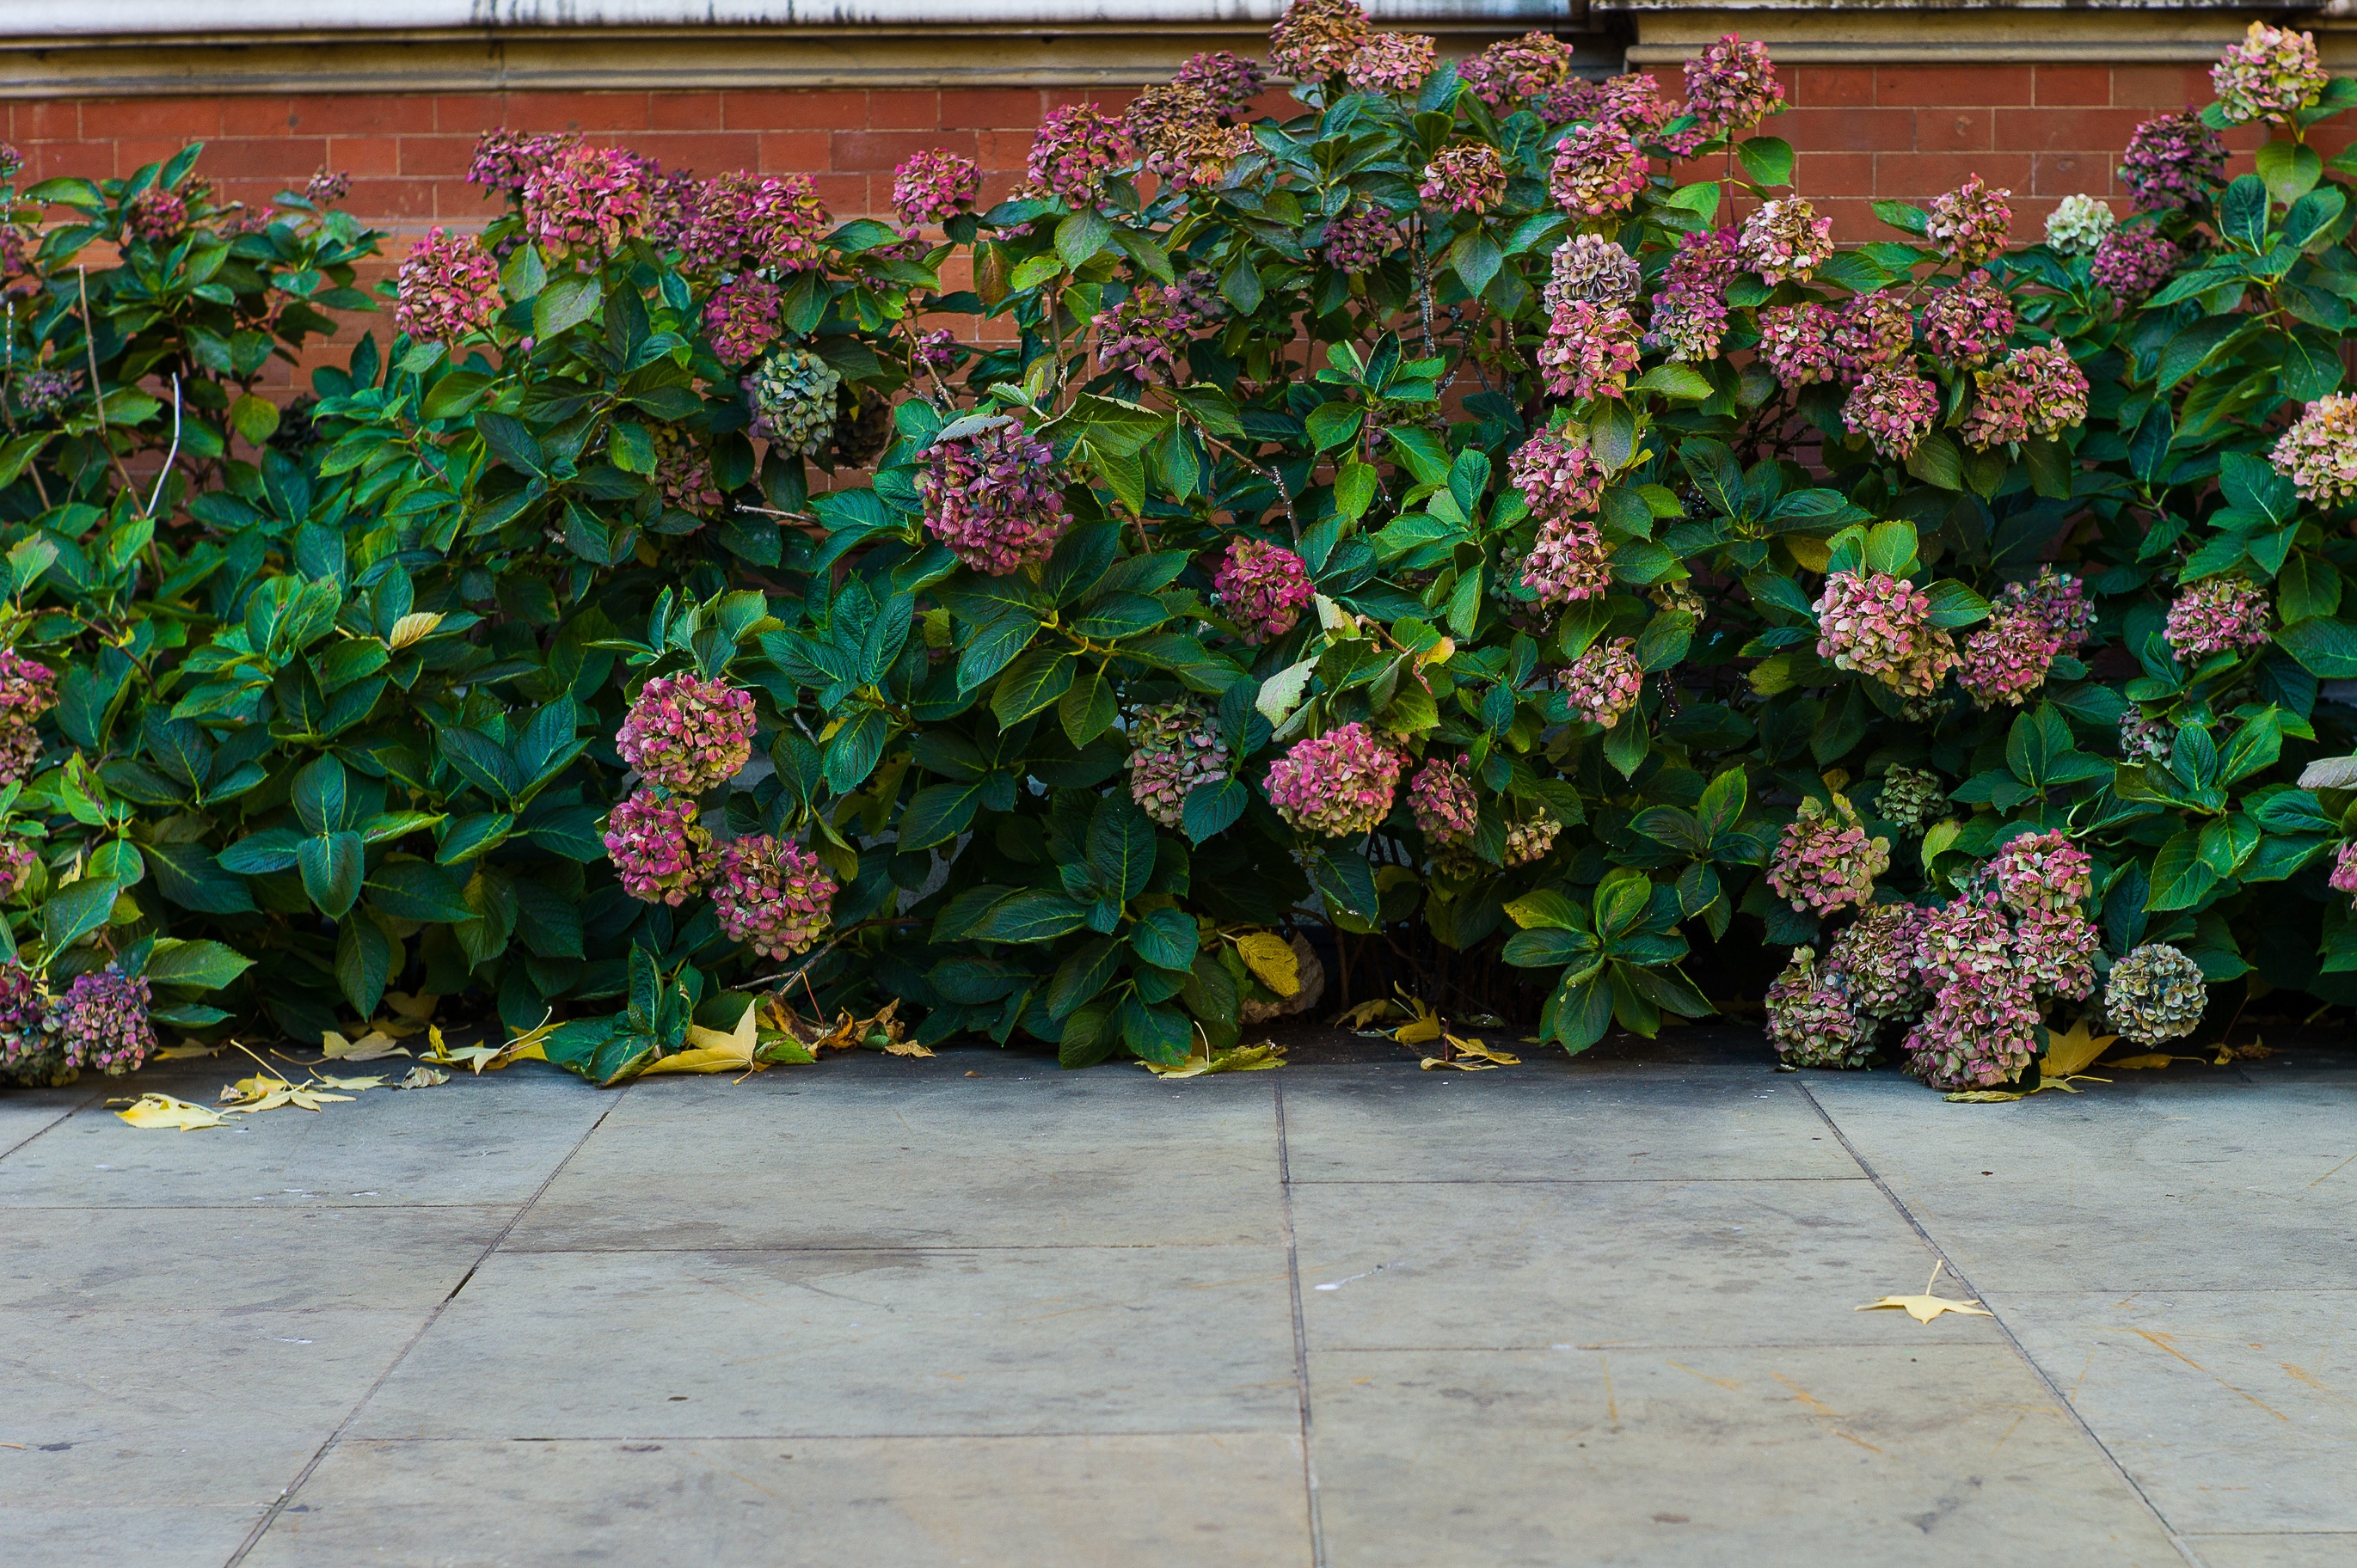
plant, flower, botany, garden, flora, shrub, yard, floristry, flowering plant, annual plant, land plant